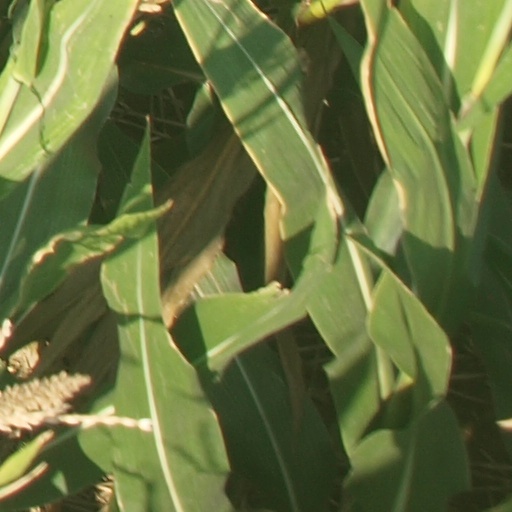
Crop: maize; corn